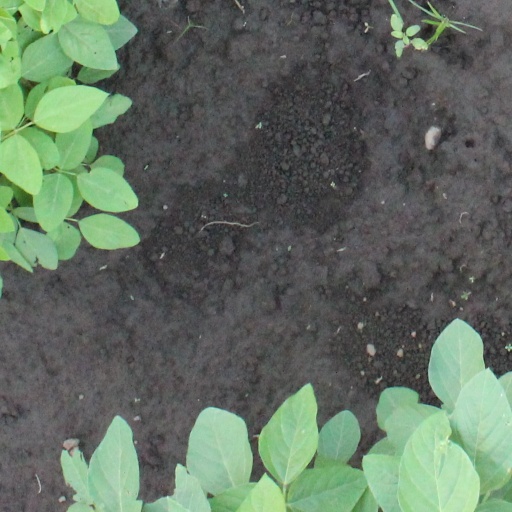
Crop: soybean